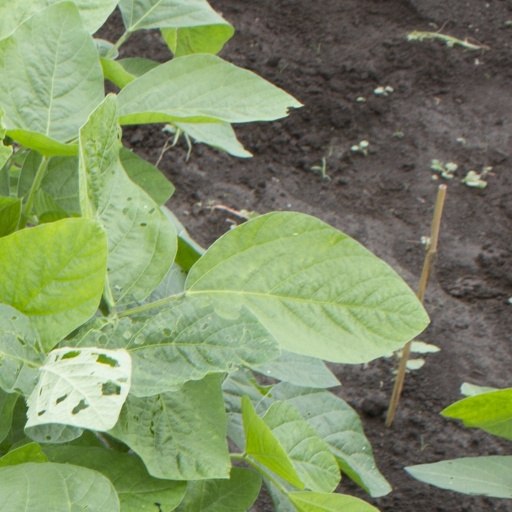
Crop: soybean